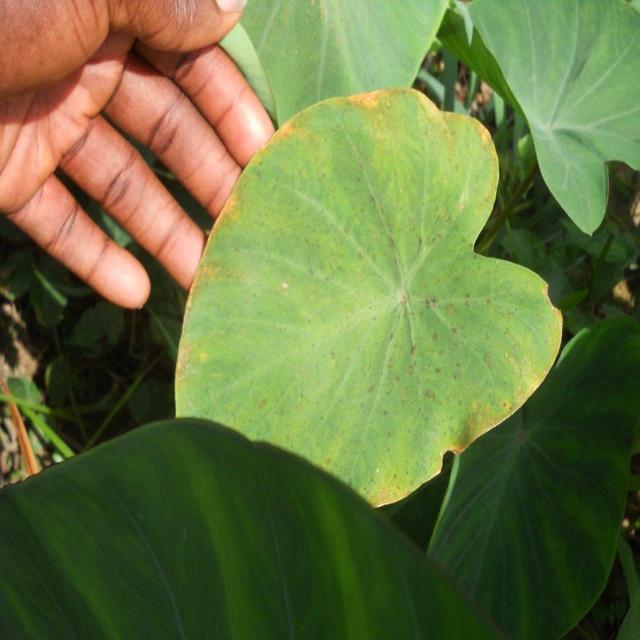
Label: Early_Blight